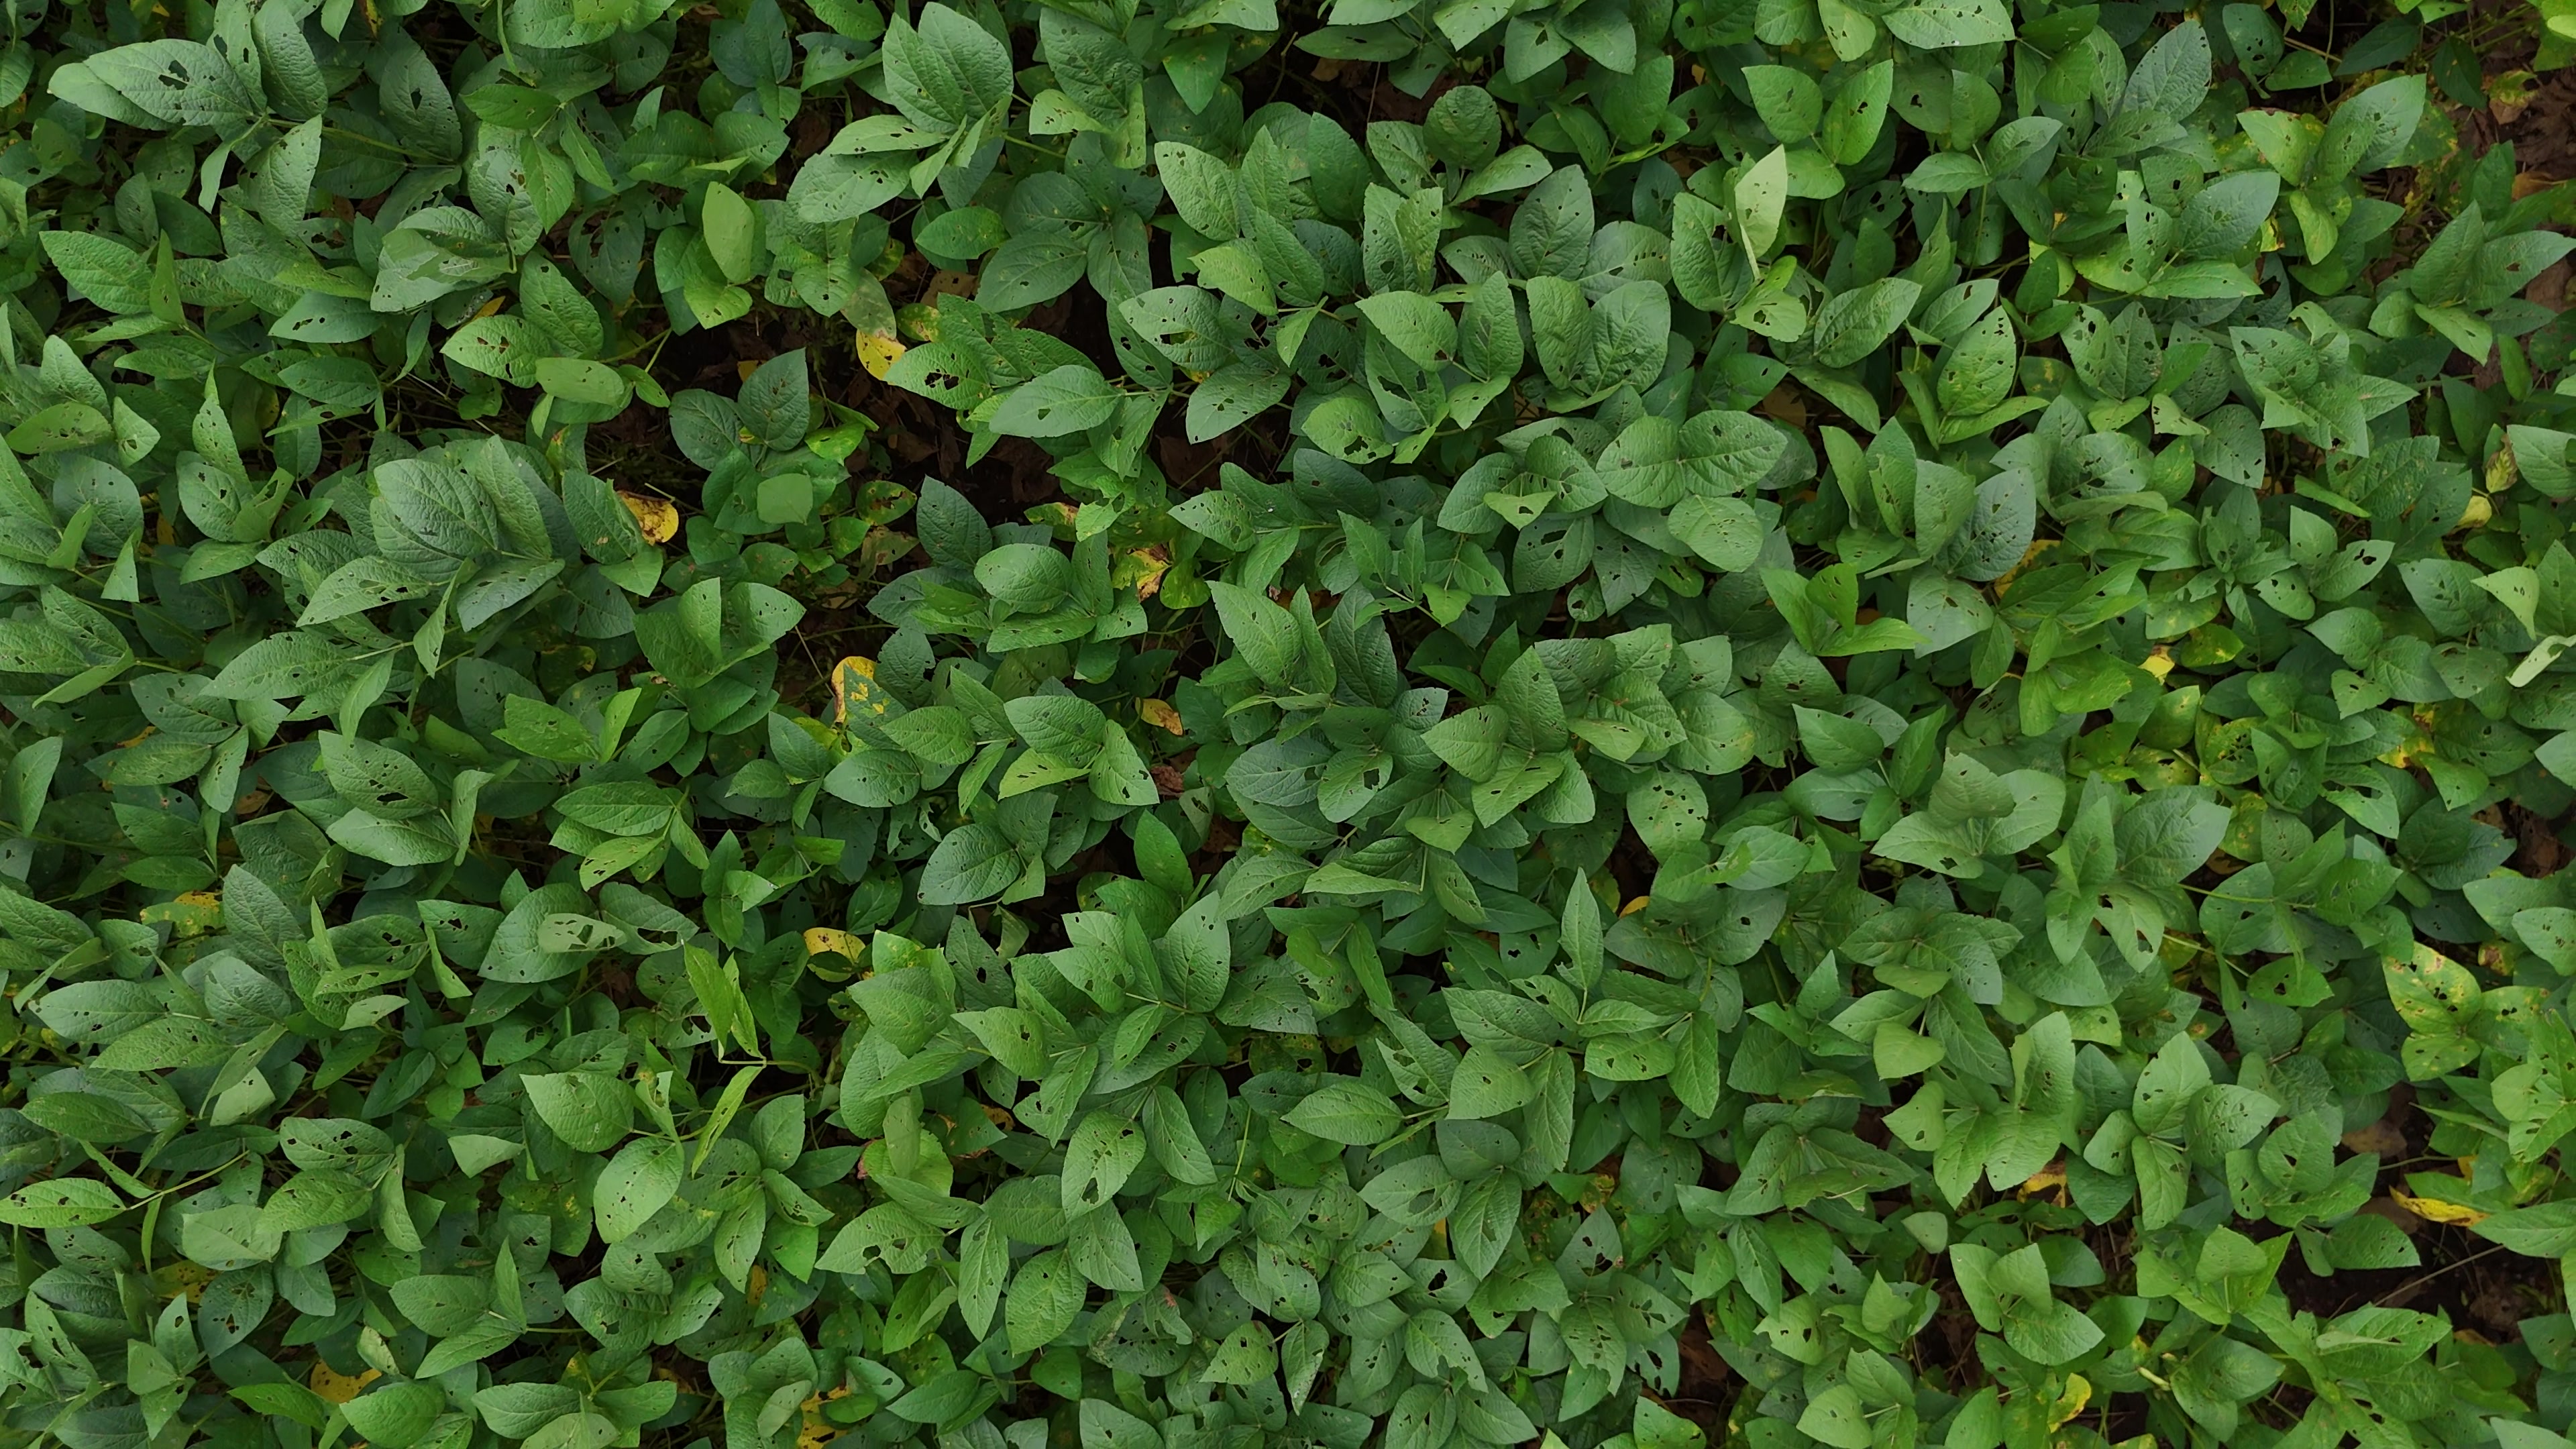
Label: Rust